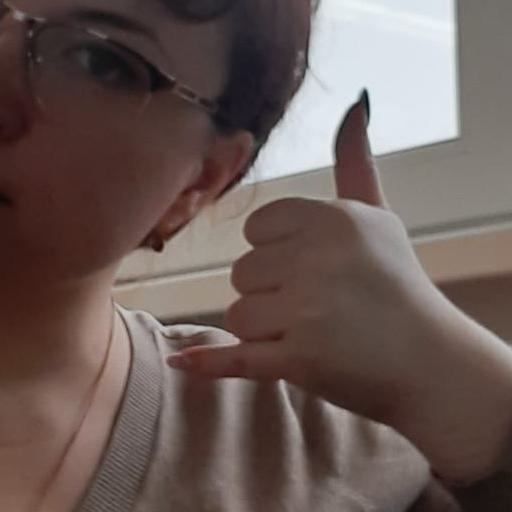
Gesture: call